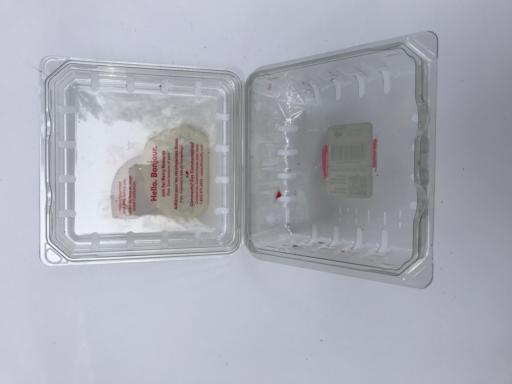
Label: plastic